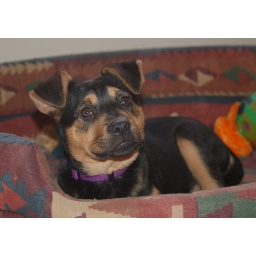
Lovie was hanging out in the kitchen today. The windows were open &amp;amp; it was breezy. Taken February 25, 2007.